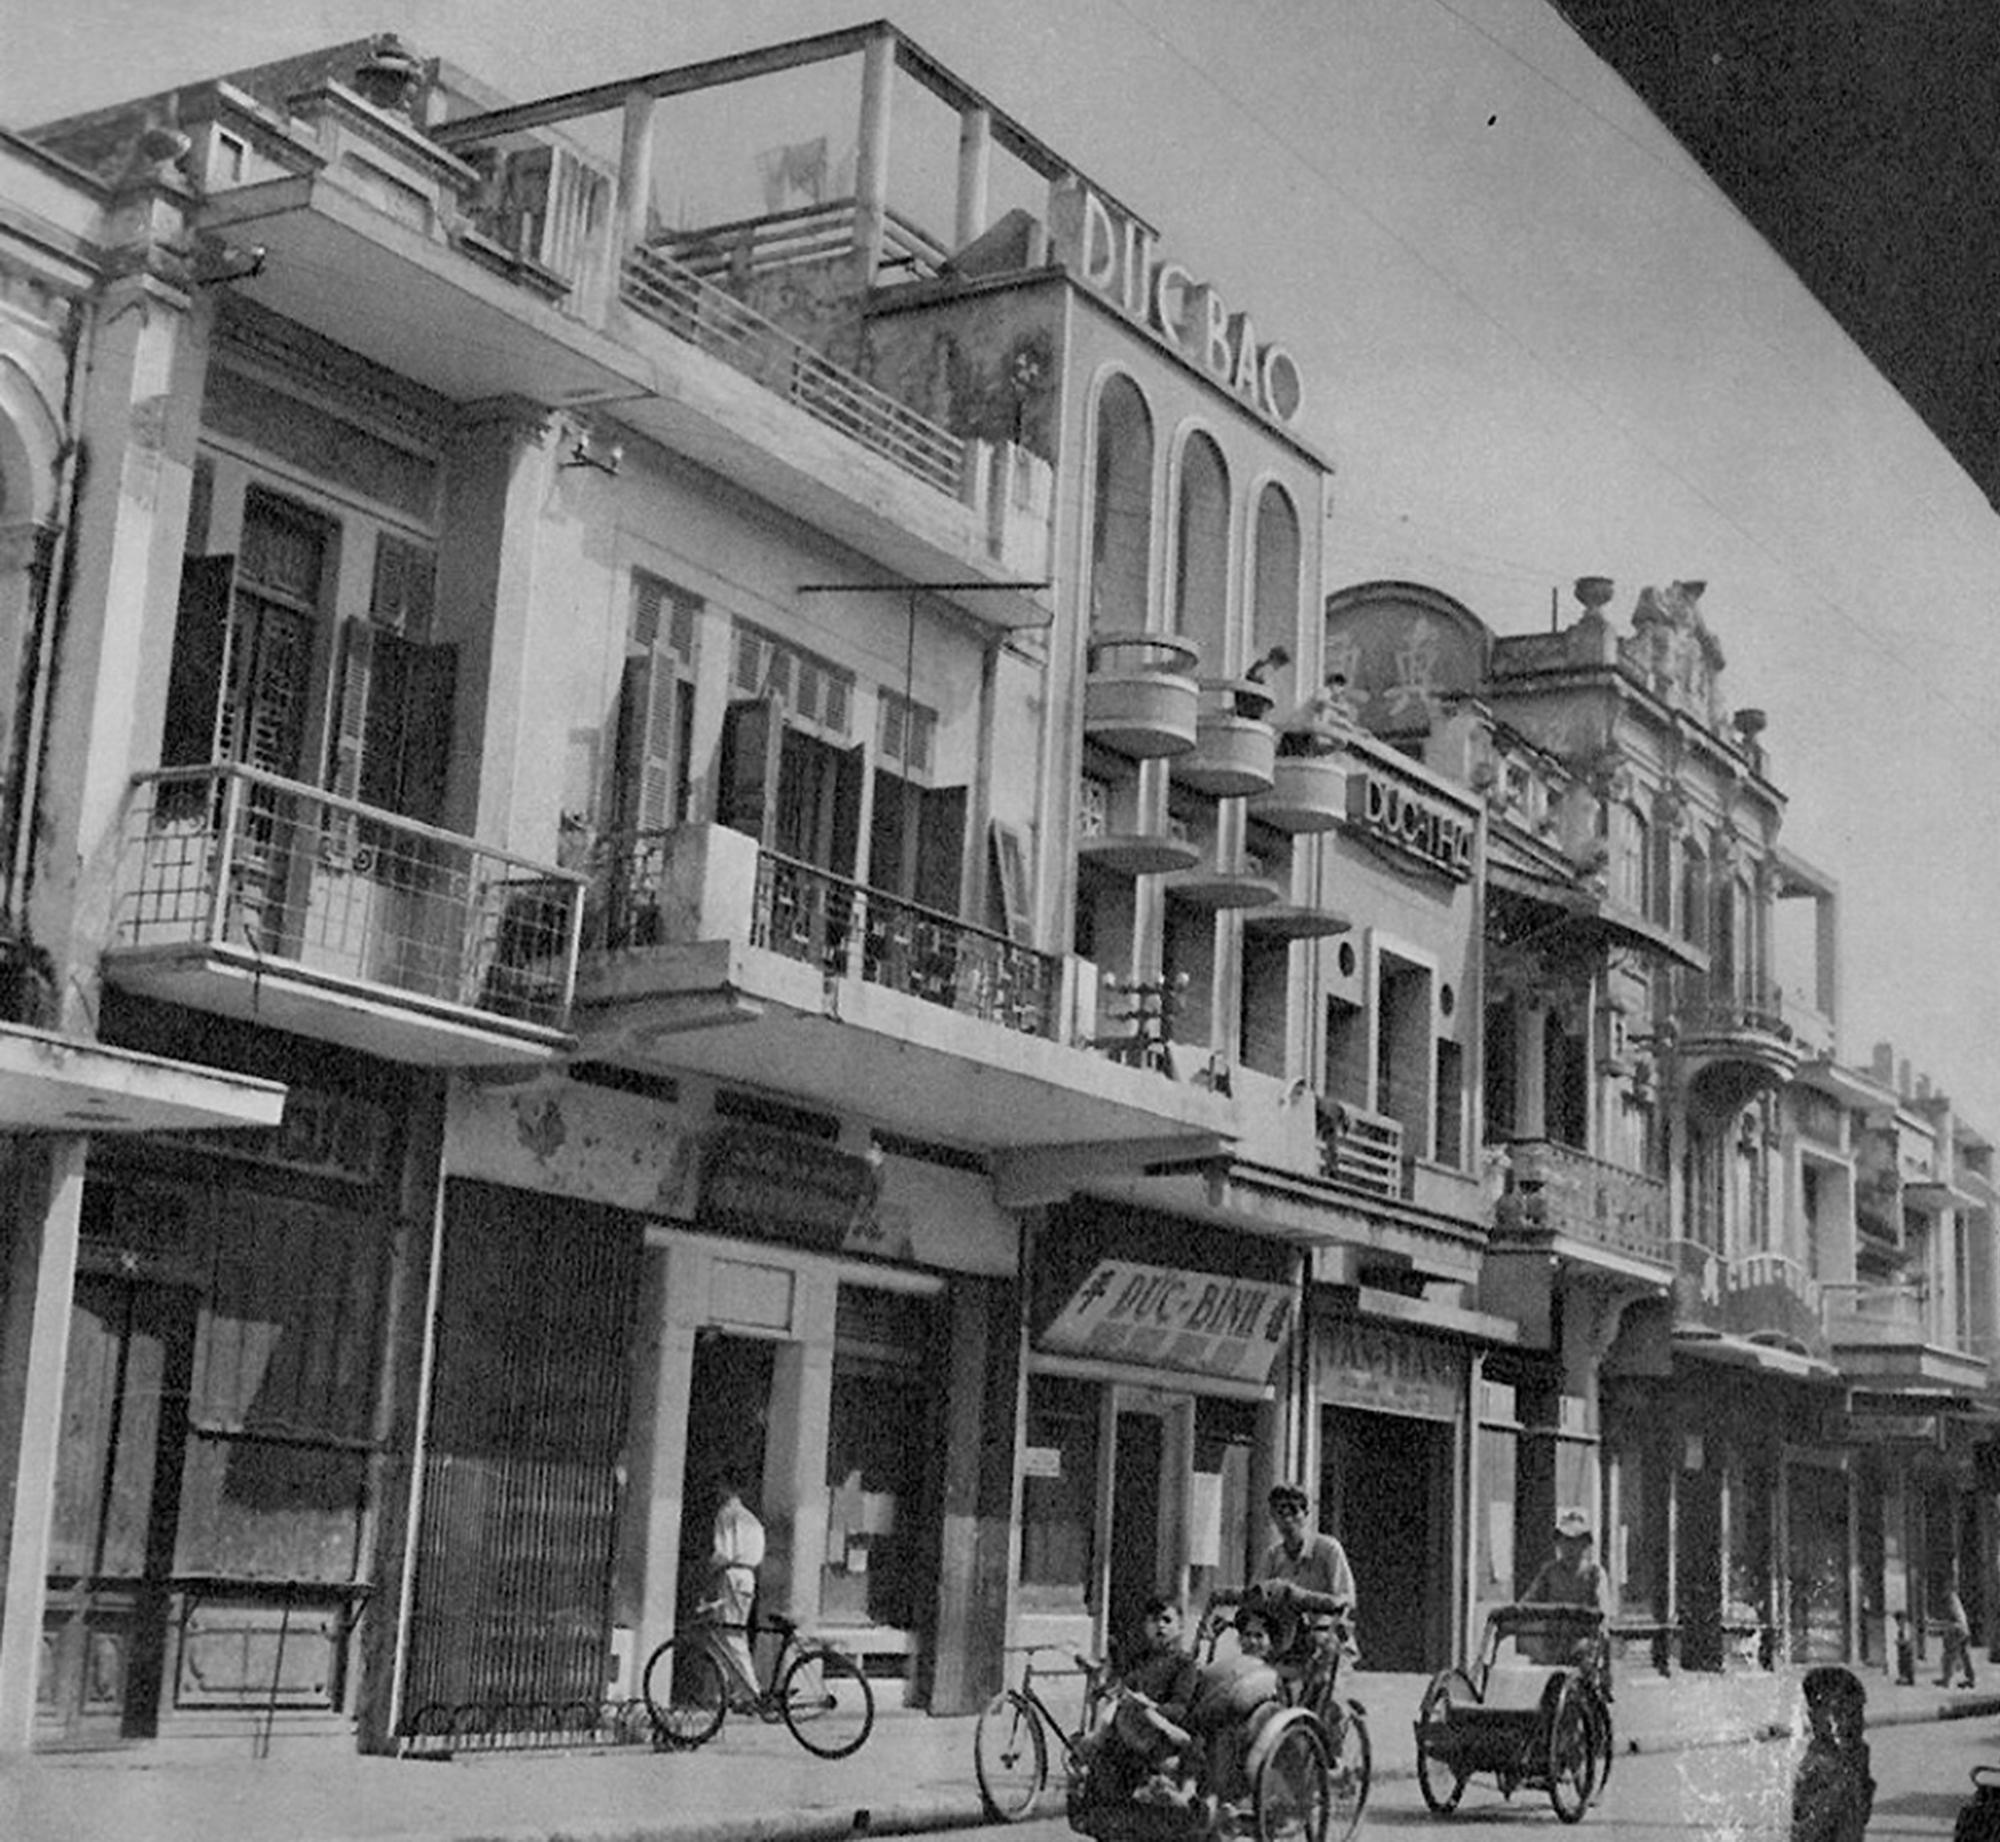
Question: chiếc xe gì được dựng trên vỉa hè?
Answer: xe đạp